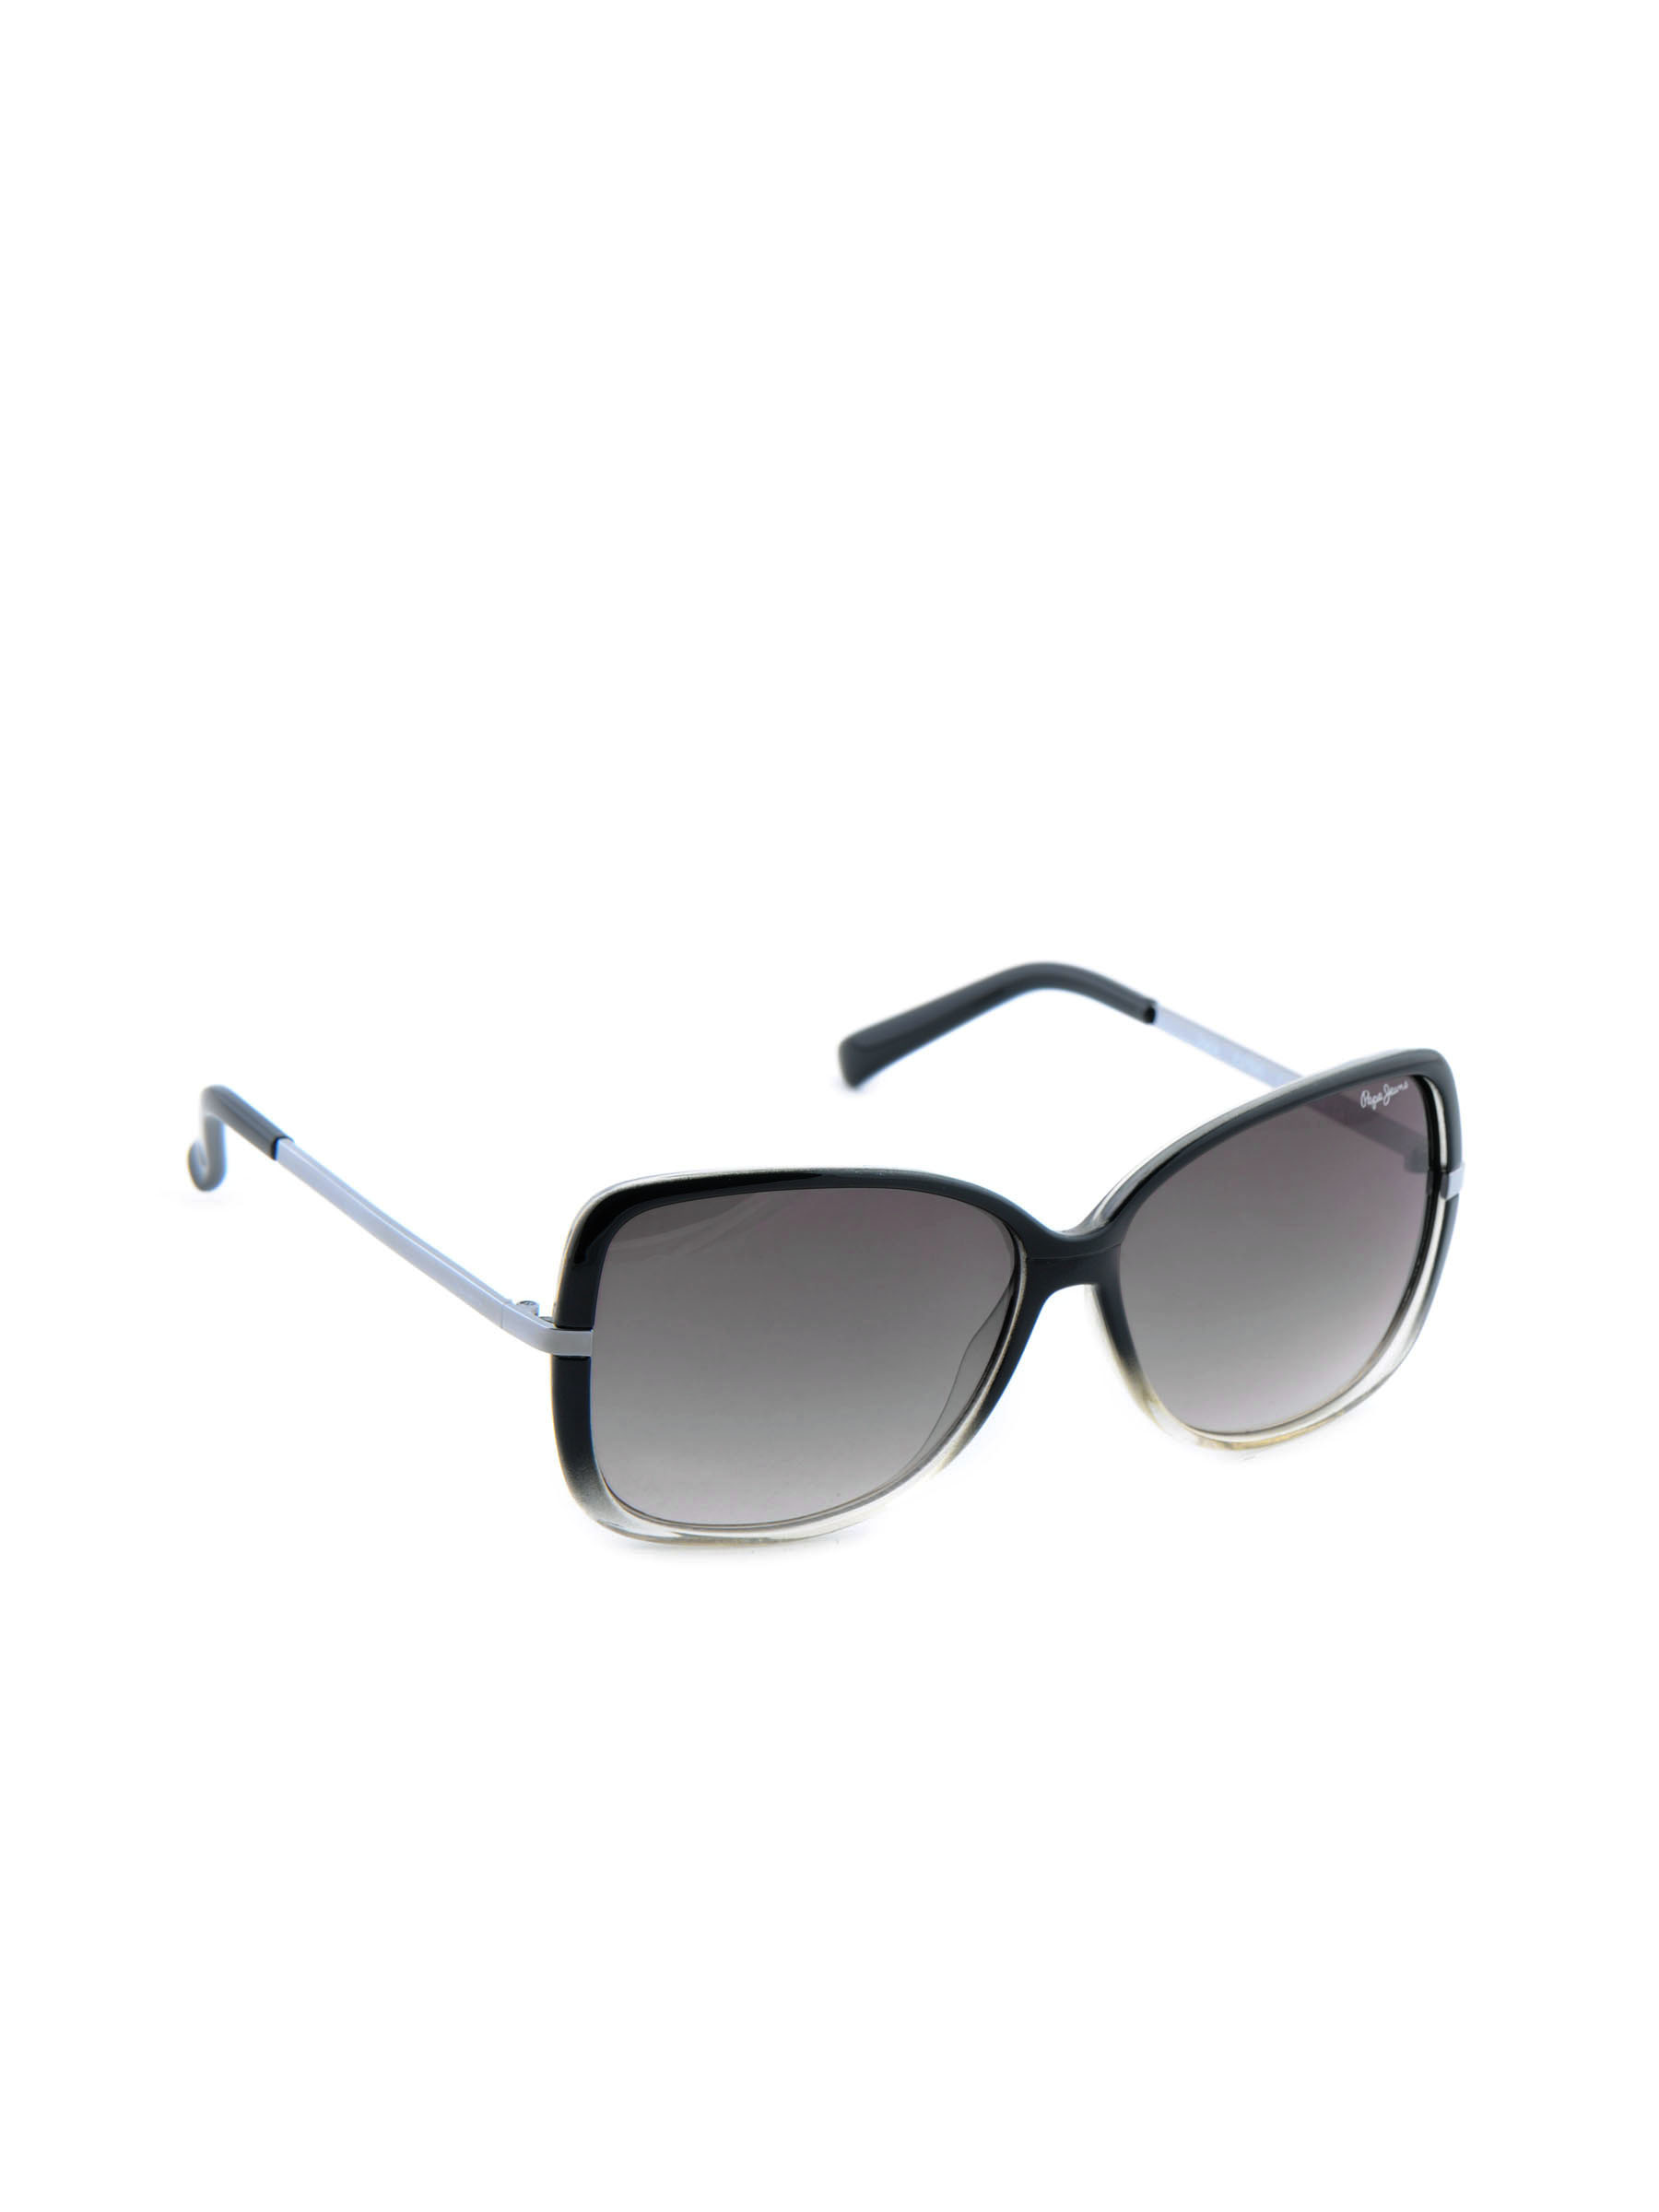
Pepe Jeans Women Casual Sunglasses
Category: Accessories / Eyewear / Sunglasses
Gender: Women
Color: Black
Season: Winter 2016
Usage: Casual